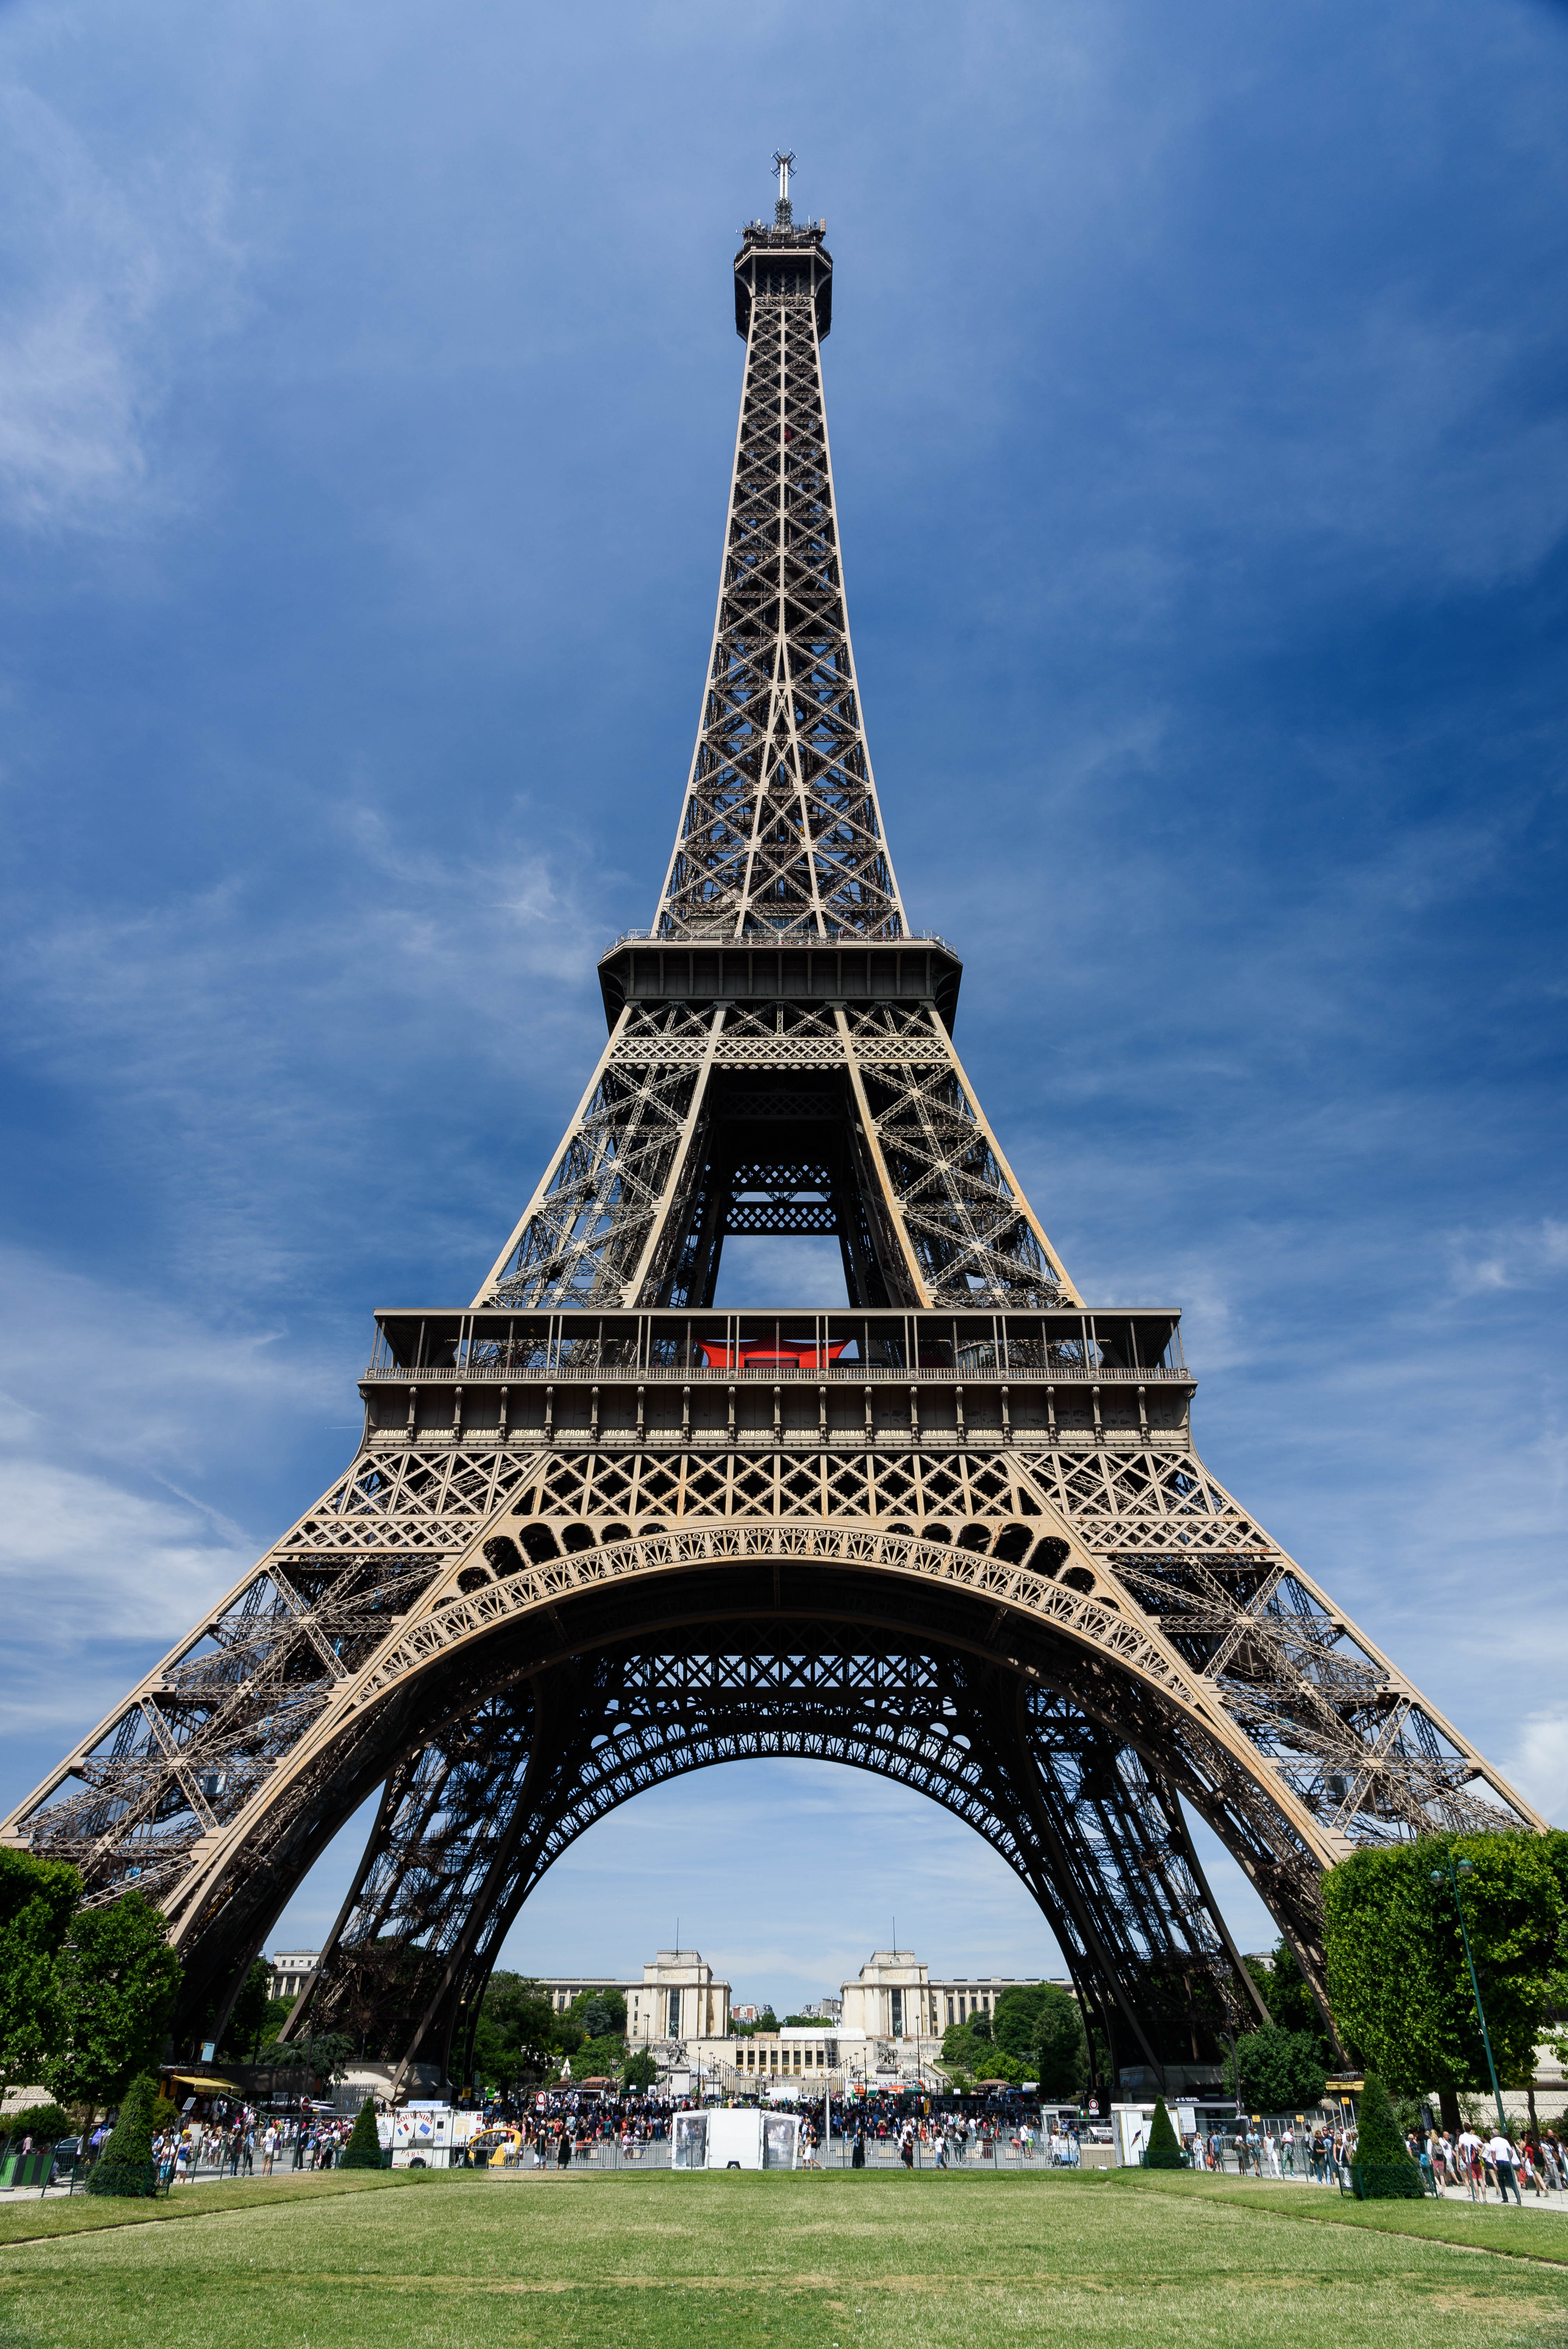
architecture, building, city, eiffel tower, paris, urban, monument, tourist, travel, construction, sight, tower, landmark, historic, tourism, outdoors, capital, tall, famous, tourist destination, steel structure, worm's eye view